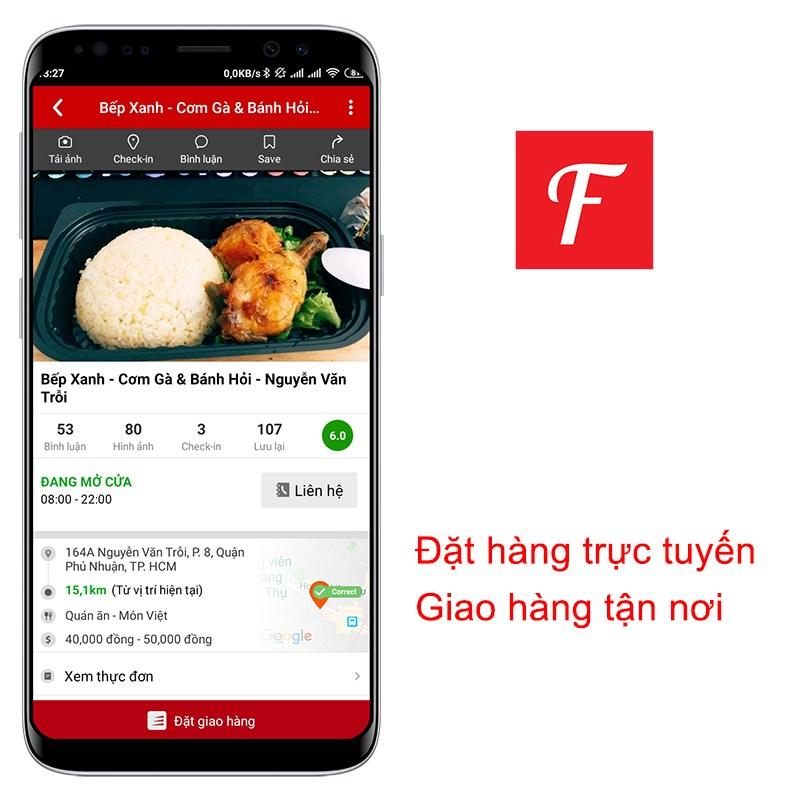
logo của của công ty giao hàng có màu đỏ